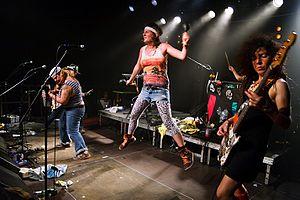
Cet article est une liste non exhaustive de girls bands existant ou ayant existé. Un girls band est un groupe de musique féminin dont les membres chantent et jouent de leur propre instrument.